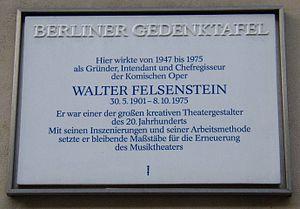
Walter Felsenstein est un metteur en scène de théâtre et d'opéra qui fonda l'Opéra comique de Berlin en 1947 et le dirigea jusqu'à sa mort.